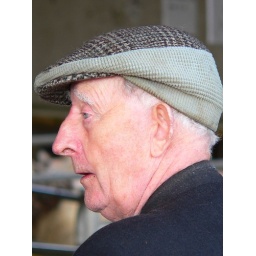
An elderly man I photographed at a sheep market near Llandeilo, Wales.